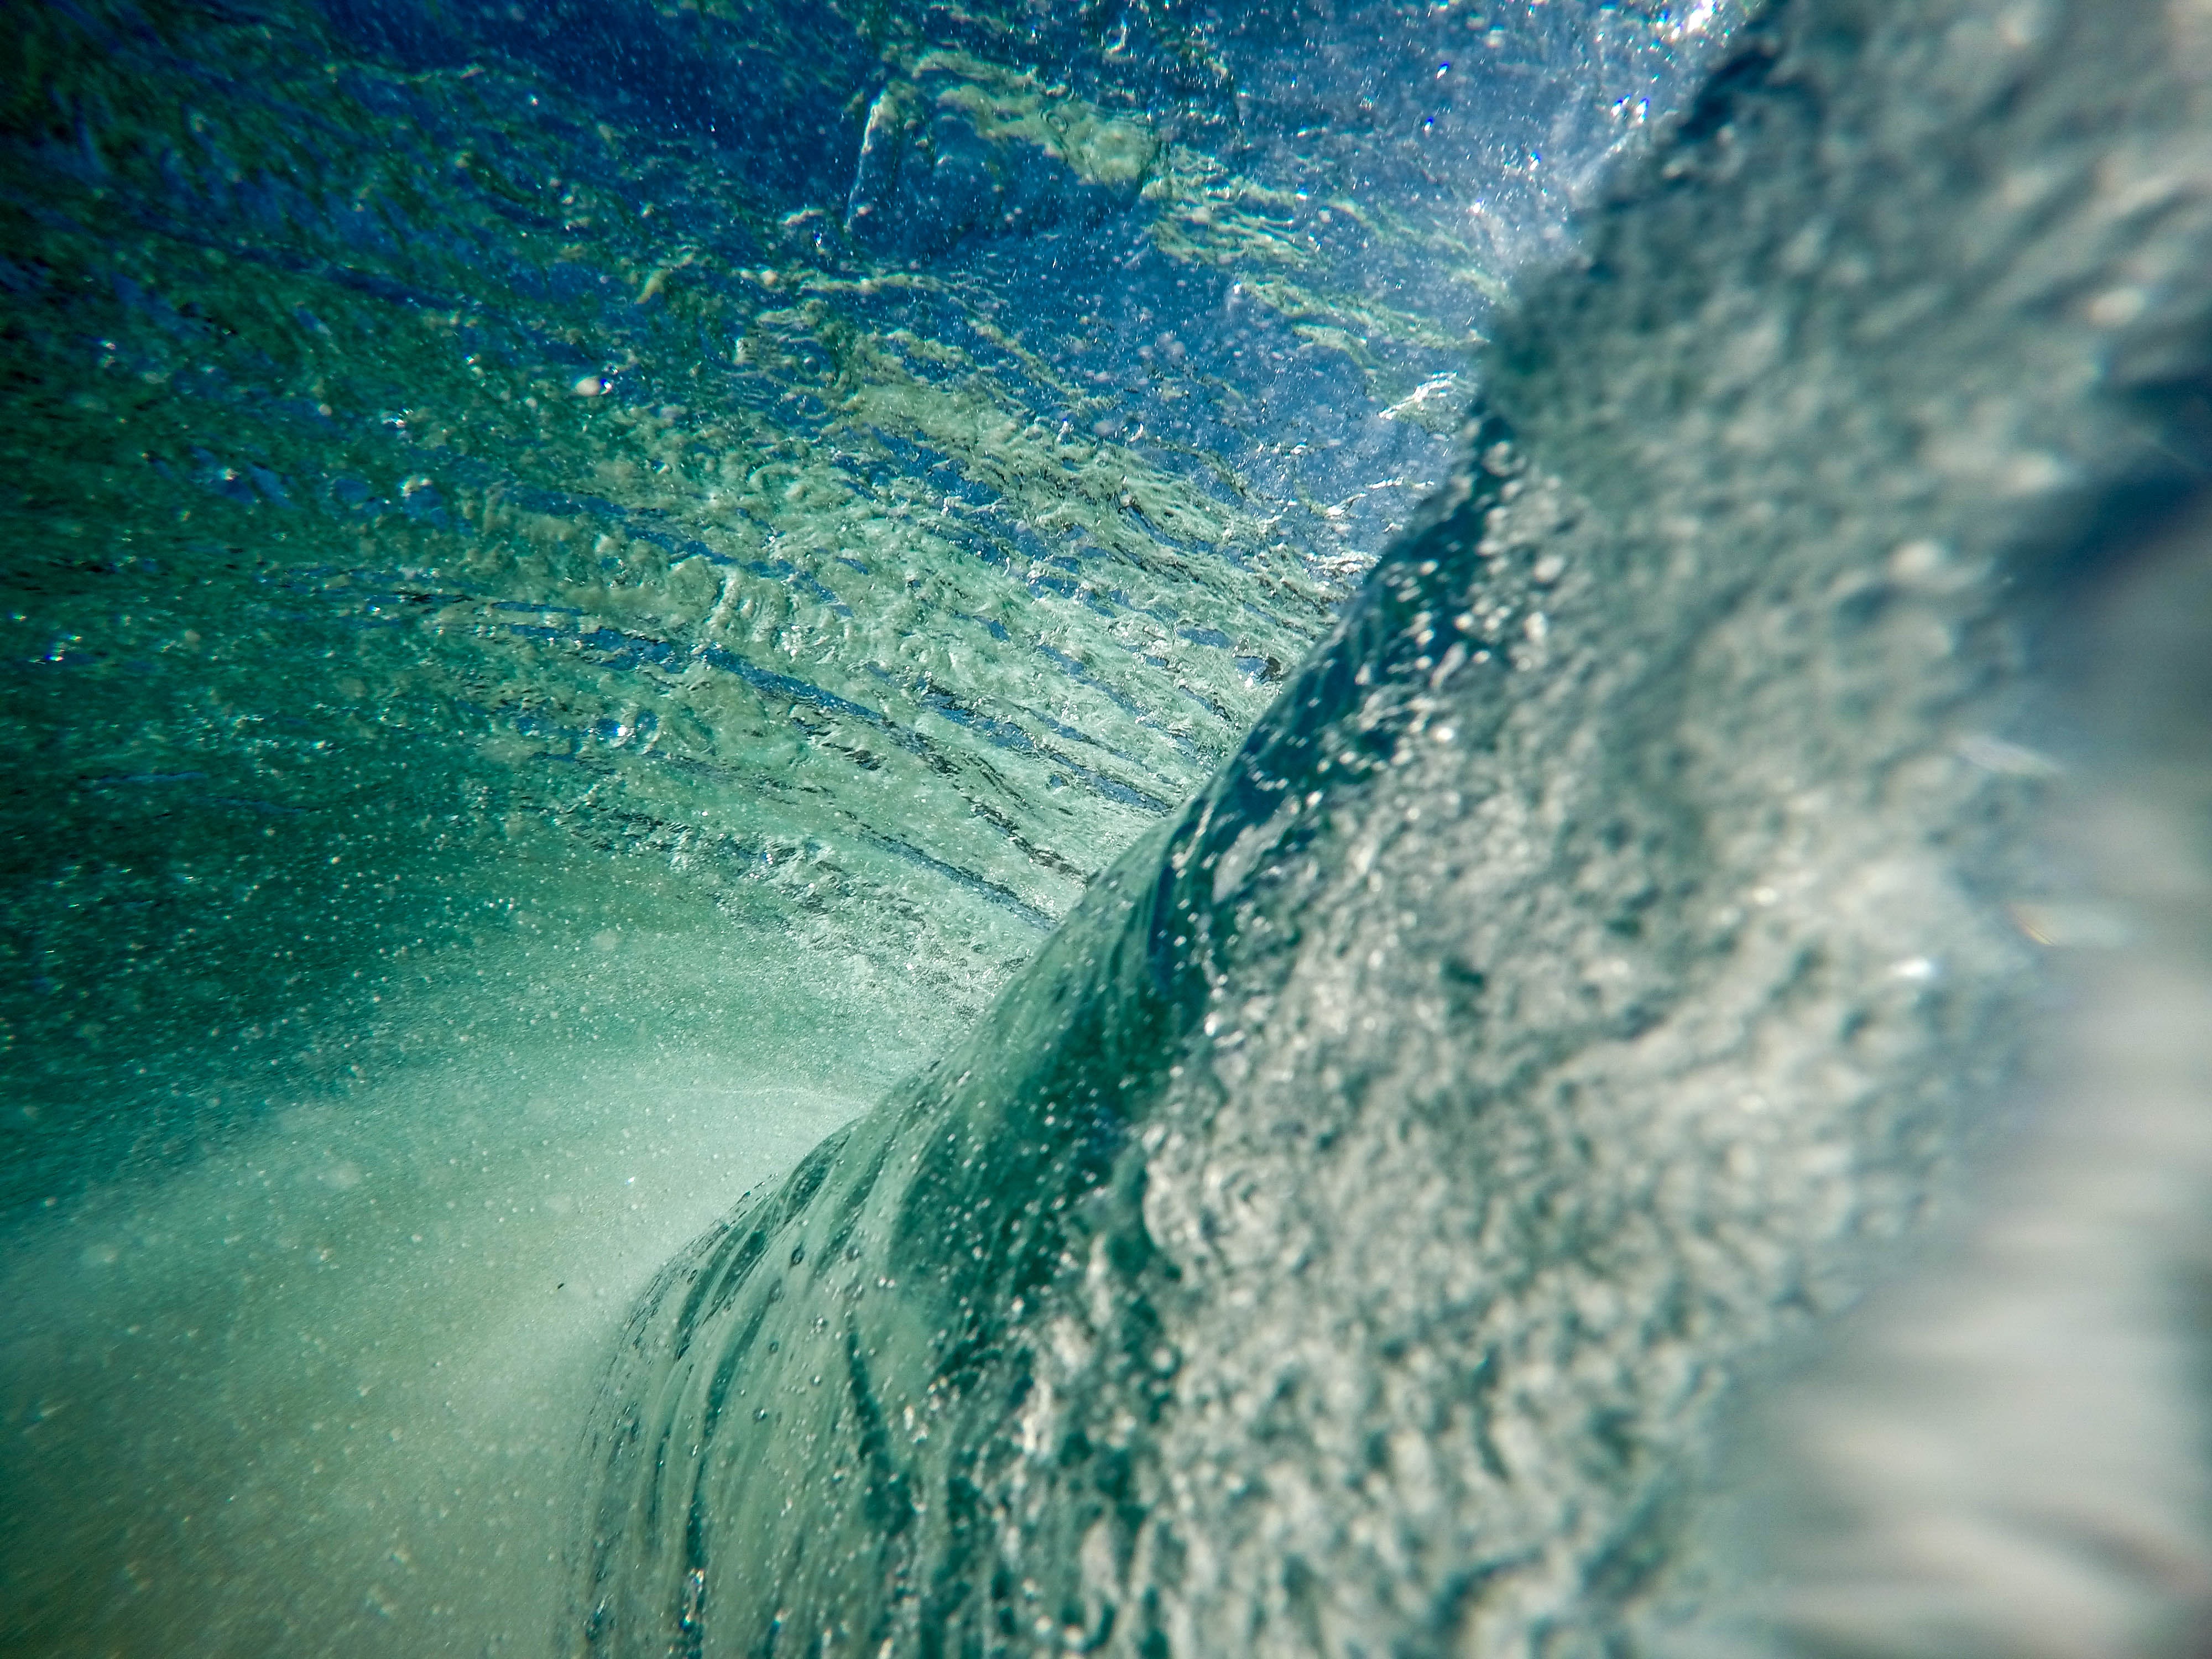
sea, water, nature, ocean, liquid, sunlight, tube, wave, motion, foam, underwater, pattern, green, reflection, splash, blue, transparent, power, inside, glassy, atmosphere of earth, wind wave